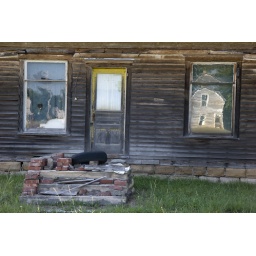
An abandoned house is reflected in the door of another abandoned house in Waldo Kansas.